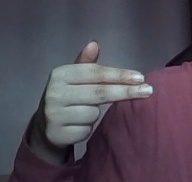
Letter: ghain